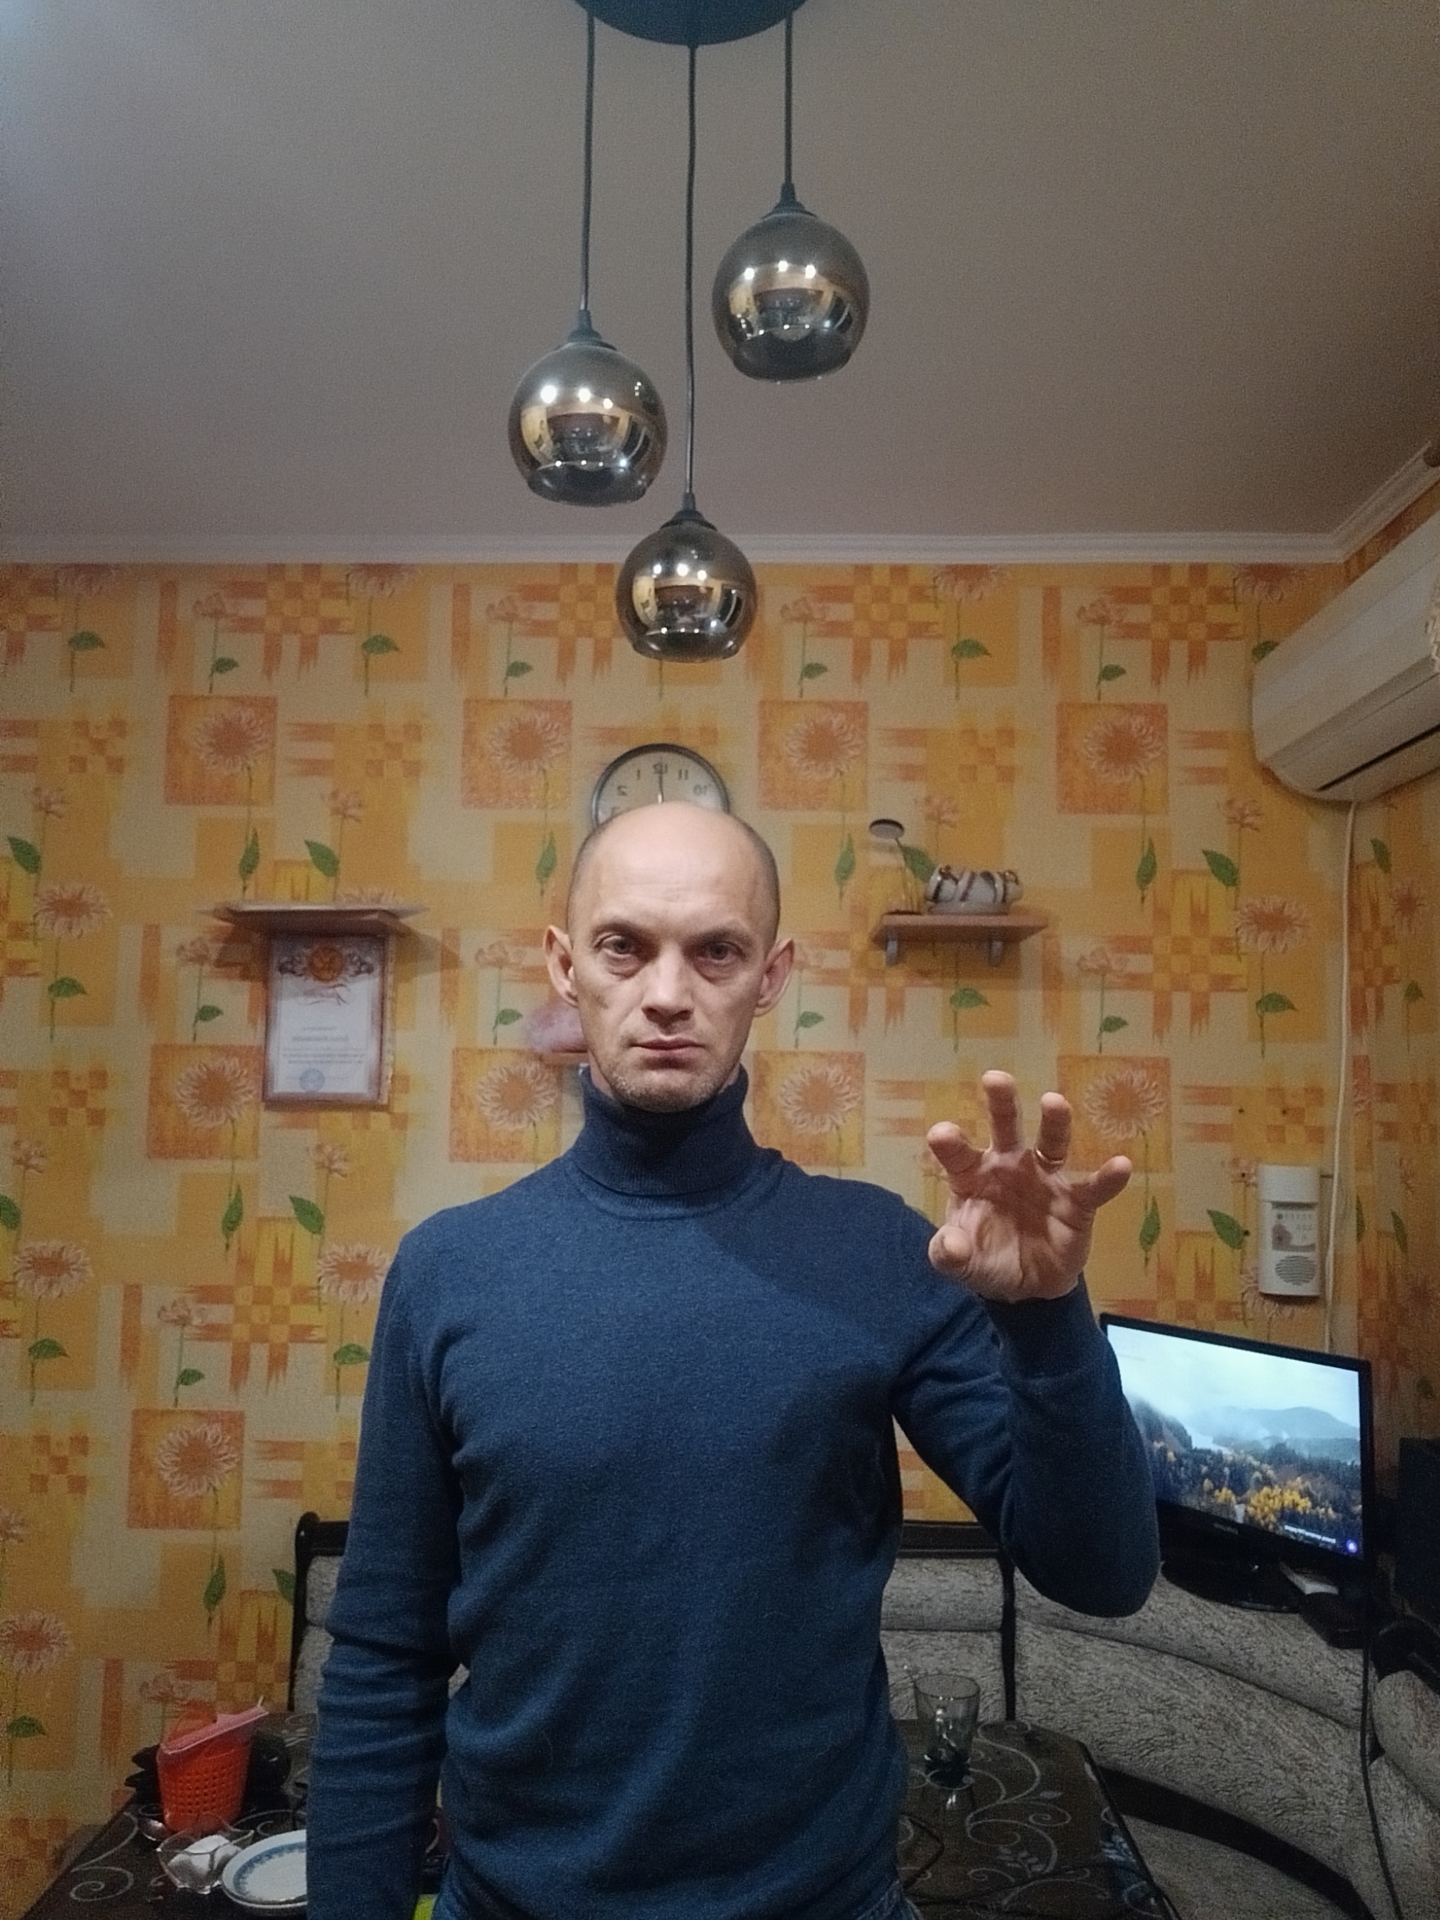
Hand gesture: grabbing